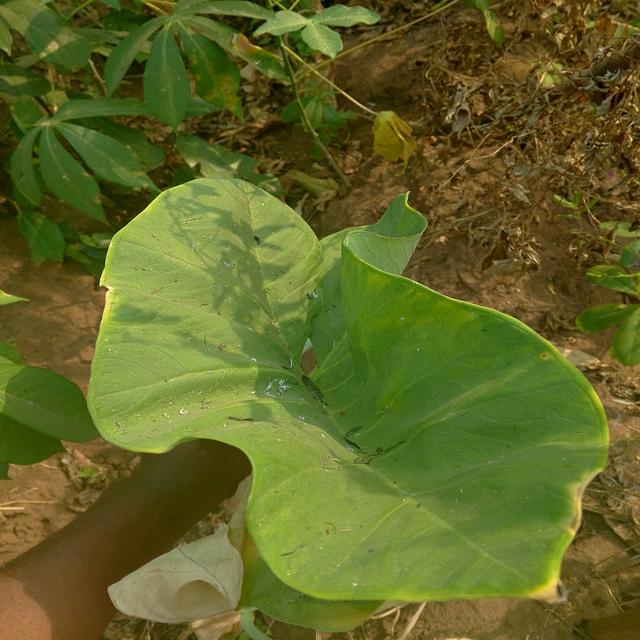
Label: Early_Blight